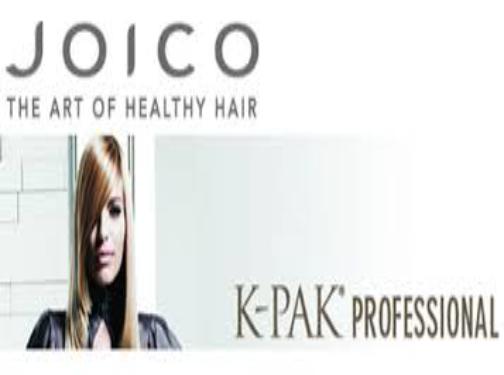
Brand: Joico
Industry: Necessities